Nain Abidi

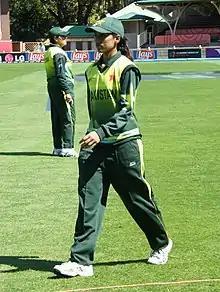
Nain Abidi in 2009

Syeda Nain Fatima Abidi (born 23 May 1985; Urdu: ) is a Pakistani-American cricketer who played as a right-handed batter. She served as the vice-captain of Pakistan women's cricket team. She appeared in 87 One Day Internationals and 68 Twenty20 Internationals for Pakistan between 2006 and 2018, and in 2012 became the first Pakistani player to score a century in WODIs, scoring 101* against Ireland. She played domestic cricket for Karachi and Zarai Taraqiati Bank Limited.